AirQuarius Aviation

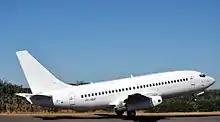
AirQuarius (ZS-GAV) "Karen" Boeing 737-200.

AirQuarius Aviation was an airline based in Johannesburg, South Africa, operating chartered flights and aircraft leasing contracted by companies throughout Africa and Asia. The airline's base was at Lanseria Airport, Johannesburg.